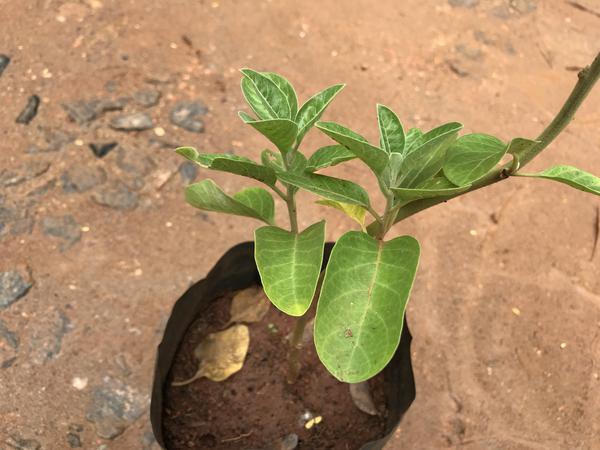
Plant: Ashwagandha